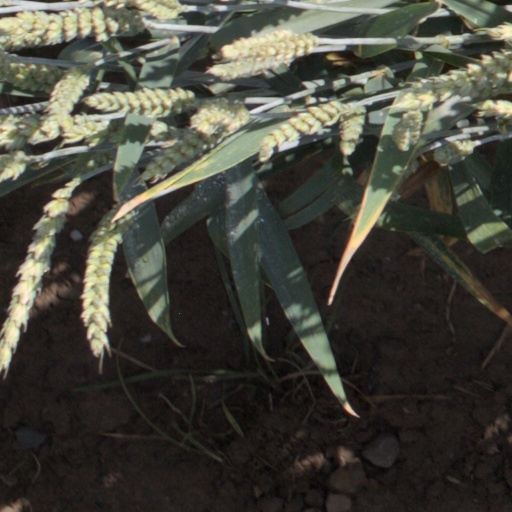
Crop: wheat